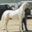
Label: horse